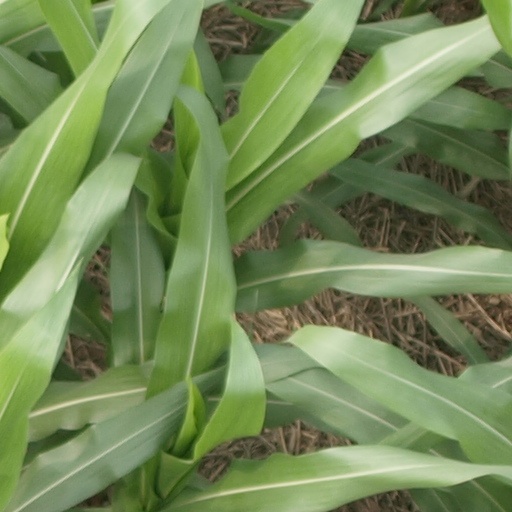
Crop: maize; corn